Yolanda Griffith

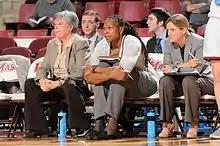
Yolanda Griffith coaching from the sidelines

In 2011, Griffith accepted an assistant coach position with Ivy League university, Dartmouth, located in Hanover, NH. In her first season with the Big Green the Dartmouth post players made great strides. Griffith was instrumental in the development of Arianne Hunter and Tia Dawson. Dawson, who was the Big Green's top rebounder and the top shot blocker in the Ivy League, was twice named Ivy League Rookie of the Week.